Fiesta Rancho

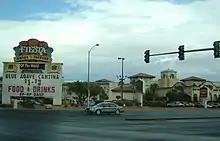
Fiesta Rancho in 2010

Fiesta Rancho was a hotel and casino located on of land at 2400 North Rancho Drive in North Las Vegas, Nevada, across the street from the Texas Station hotel and casino. The Maloof family opened the Fiesta on December 14, 1994, with 100 rooms and a casino. It was the first hotel-casino to open in North Las Vegas.